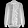
Label: Shirt